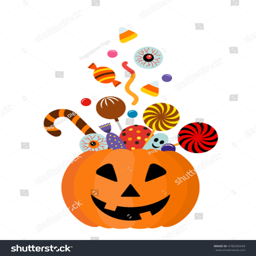
halloween pumpkin full candy for children .